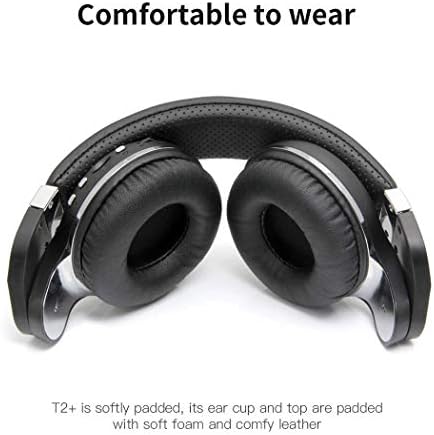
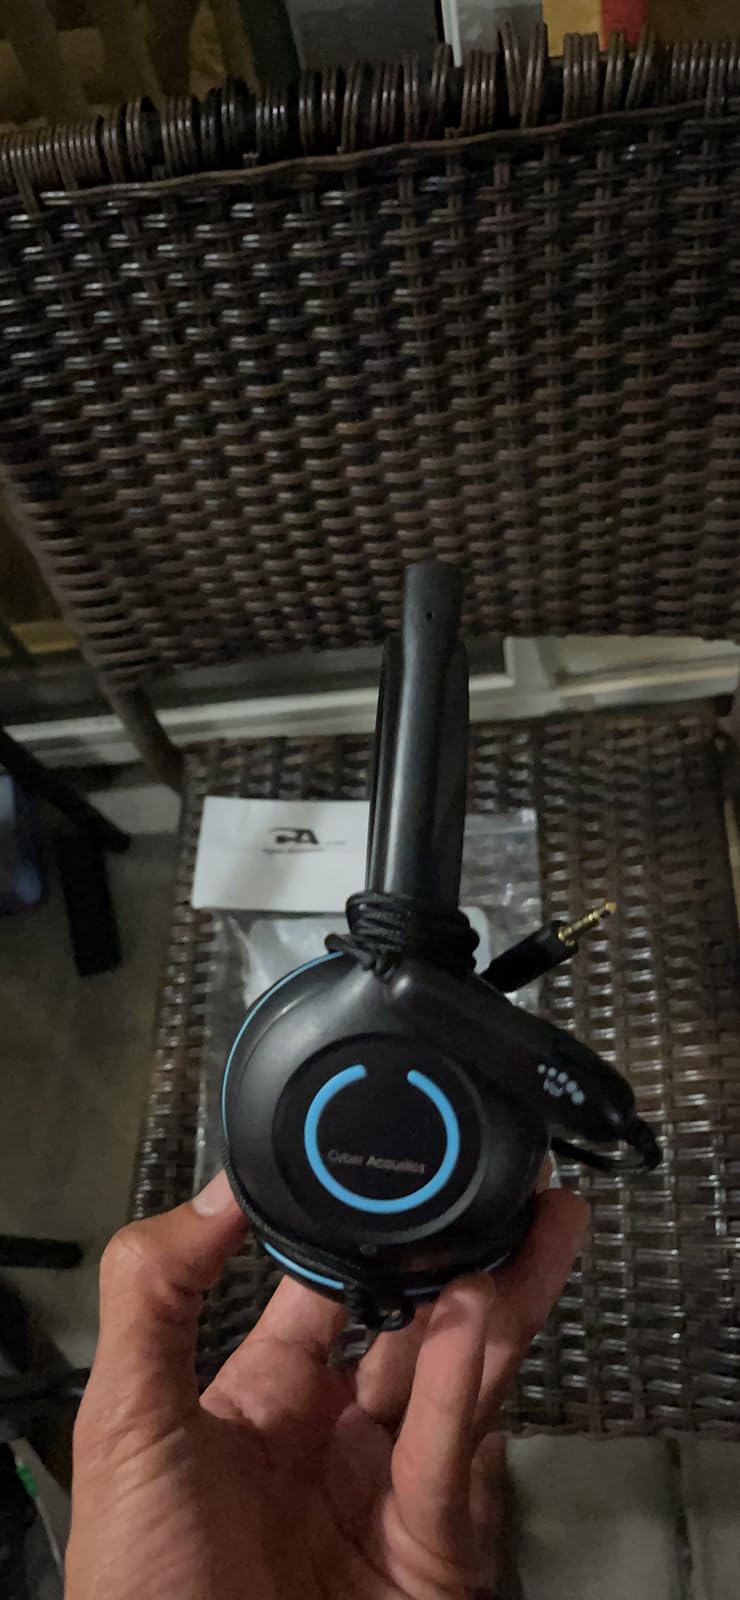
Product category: headphones
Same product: no